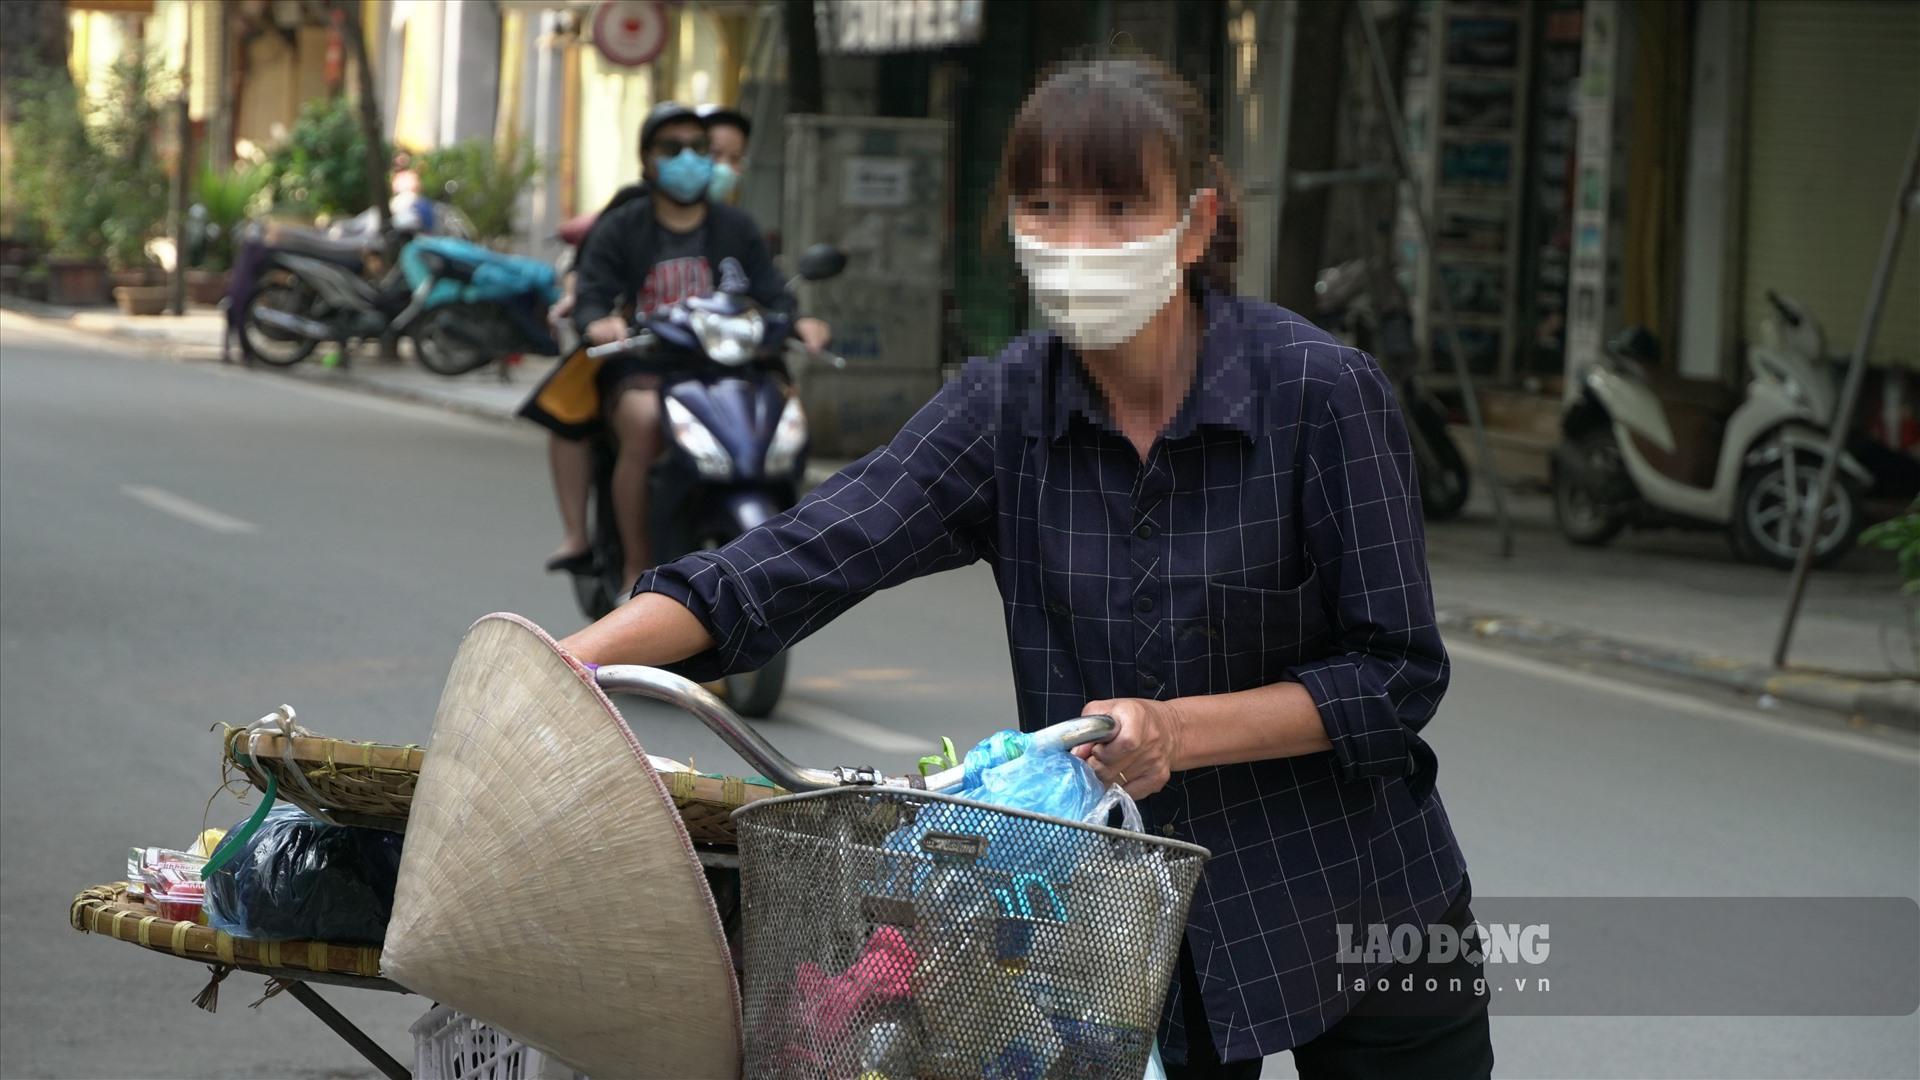
có một chiếc xe máy đang di chuyển ở sau lưng của người phụ nữ